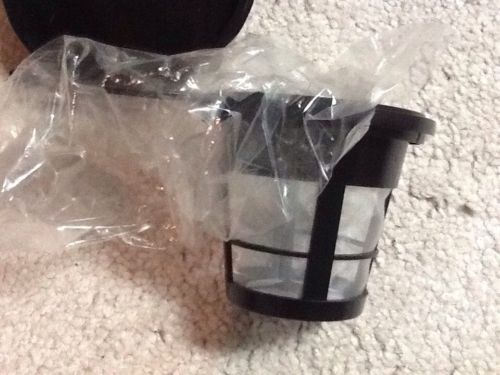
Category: coffee maker